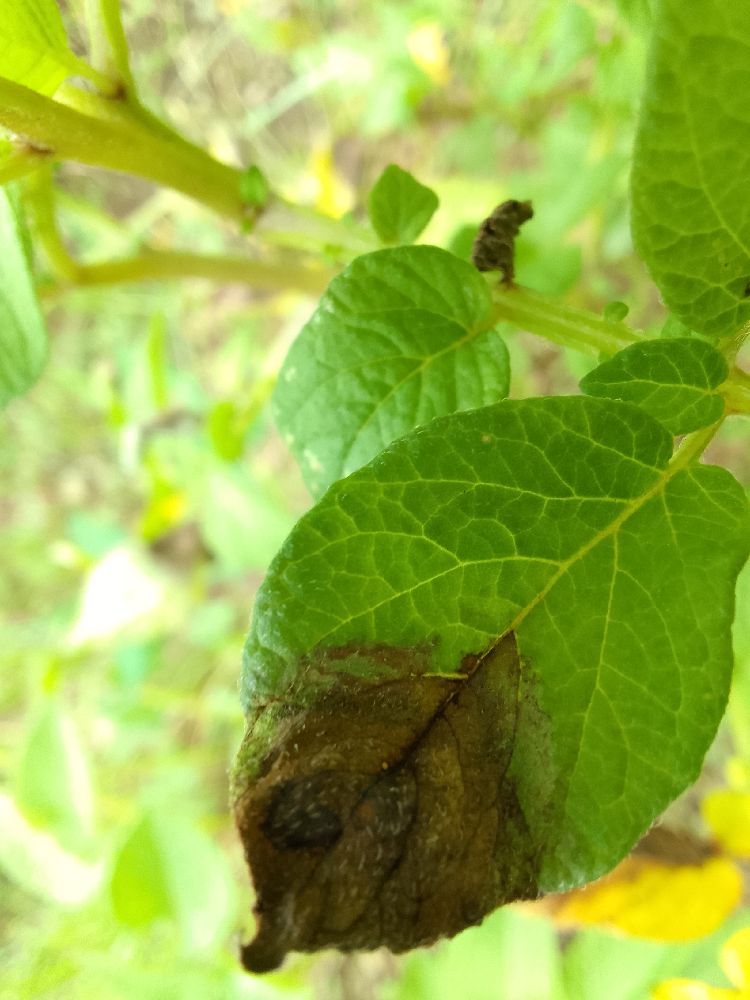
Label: Late blight